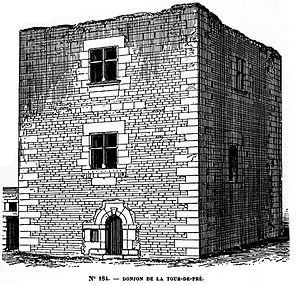
Provency est une commune française située dans le département de l'Yonne en région Bourgogne-Franche-Comté.